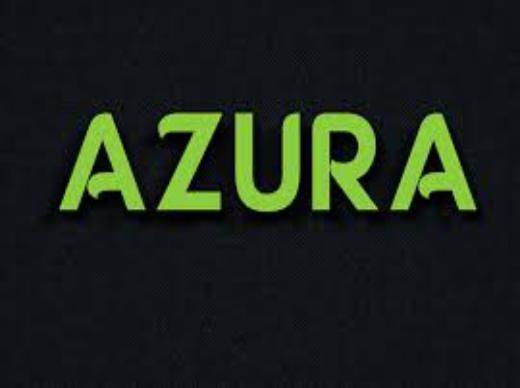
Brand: Azura
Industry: Others